Varuna, The Writers' House

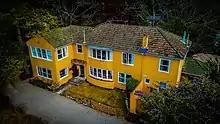
Varuna, The Writers' House. Image by Black Forest Cherry Photography

Varuna, The National Writers’ House is Australia's national residential writers' house located in Katoomba, in the Blue Mountains, New South Wales, Australia. The former home of writers Eleanor and Eric Dark, it was gifted to the Australian public through The Eleanor Dark Foundation. Due to this act of philanthropy, Varuna has become an eminent residential program for writers.